Dassault Ouragan

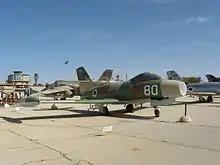
Ouragan at the Israeli Air Force Museum in Hatzerim.

In contrast to France and India, the Israel Air Force (IAF) became an enthusiastic Ouragan user. During the early 1950s, Israel, under pressure from regional hostilities with neighbouring Arab nations, was keen to acquire new military equipment of its own, particularly as Arab air forces were themselves commonly procuring advanced Soviet armaments such as the Mikoyan-Gurevich MiG-15 fighter. Seeking to augment its jet aircraft fleet of British Gloster Meteors, the IAF initially evaluated both French Dassault Mystère IIC and Canadian-built Canadair Sabre Mk.6 fighters. Due to development problems with the Mystère and a Canadian embargo on the Sabres, the order was changed to Mystère IVAs alongside a batch of Ouragans that were purchased as a stop-gap measure.